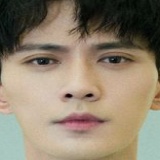
diễn viên Từ Chính Khê